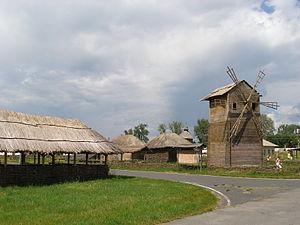
La Foire de Sorotchintsy est une nouvelle parue dans le recueil Les Soirées du hameau de l'écrivain russe d'origine ukrainienne Nicolaï Gogol.
Velyki Sorotchintsy, autrefois appelé Sorotchintsy, est un village situé dans le raïon de Myrhorodsky de l'oblast de Poltava, au centre de l'Ukraine. Son nom peut être traduit comme "Grand Sorotchintsy".